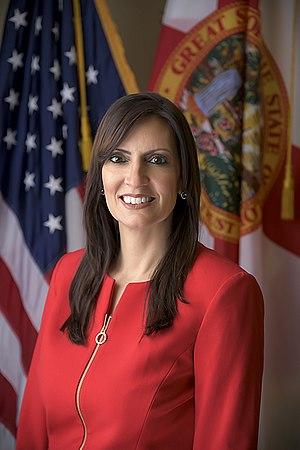
Le lieutenant-gouverneur de la Floride est un élu du gouvernement de l'État de Floride aux États-Unis. Selon la Constitution de Floride, le lieutenant-gouverneur est élu pour un mandat de quatre ans coïncidant avec celui du gouverneur de l'État, et le remplace en cas de vacance du poste.